High School Musical: el desafío (2008 Argentine film)

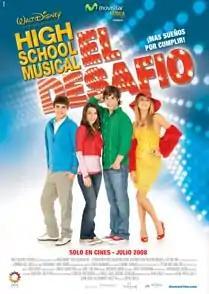
Theatrical release poster

High School Musical: el desafío is a spin-off film to the "High School Musical" franchise. It is one of three feature film adaptations of a script written by Pablo Lago and Susana Cardozo and based on the book "Battle of the Bands". The film stars the finalists of the Argentine reality television "High School Musical: La Selección" competition series, and features Andrea del Boca, Adriana Salonia, Peter McFarlane, and Liz Solari.